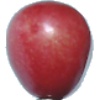
Label: Cherry 2